Wake (McMann novel)

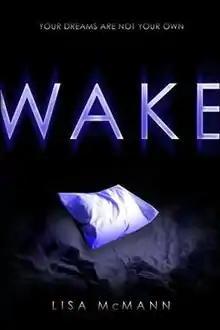

Wake (Stylized "WAKE") is a 2008 novel by Lisa McMann centered on seventeen-year-old Janie Hannagan's involuntary power which thrusts her into others' dreams. The novel follows Janie through parts of her young adulthood, focusing mainly on the events that occur during her senior year, in which she meets an enigmatic elderly woman, and becomes involved with Cabel, a loner and purported drug-dealer at Fieldridge High School. The book is set up in a diary like form, specifying the date and time at which each event occurs. The two books that follow "Wake" in the trilogy are "Fade" and "Gone". "Wake" debuted on the "New York Times" Best Seller list for children's chapter books, and garnered several awards for young adult literature.